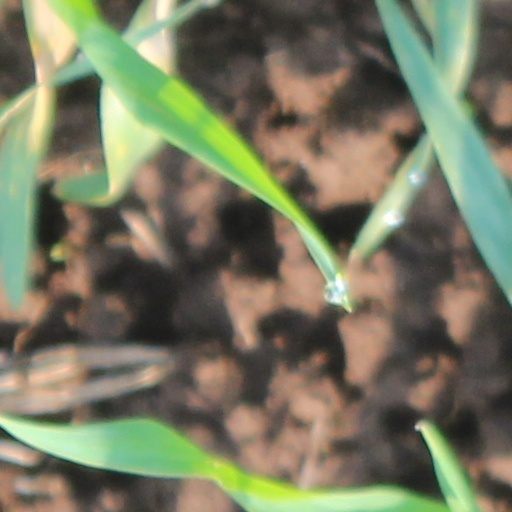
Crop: wheat